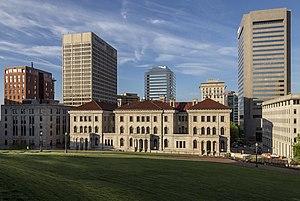
La Cour d'appel fédérale (palais de justice de Lewis F. Powell) et les toits de Richmond, en Virginie, Etats-Unis , avec l'horizon de Richmond This is an image of a place or building that is listed on the National Register of Historic Places in the United States of America. Its reference number is 69000359